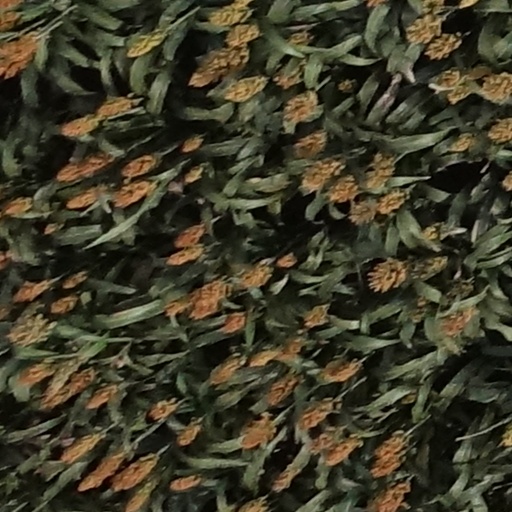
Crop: sorghum